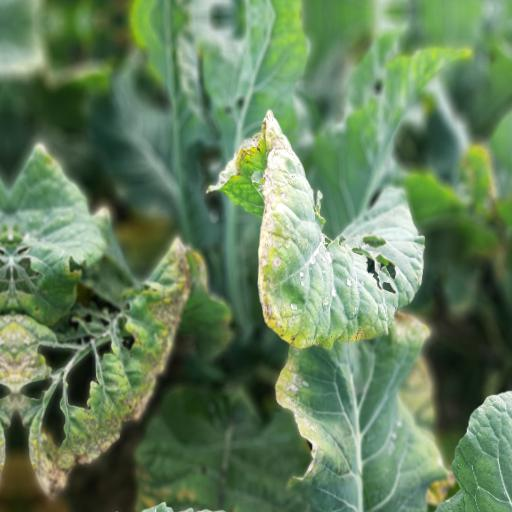
Label: Black Rot